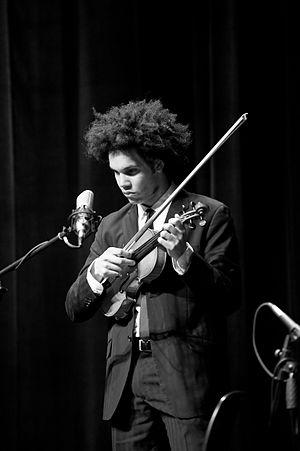
Scott Tixier est un violoniste de jazz français. Il étudie le violon classique au conservatoire de Paris. Par la suite, il étudie l'improvisation en autodidacte et avec Florin Niculescu puis Malo Vallois.